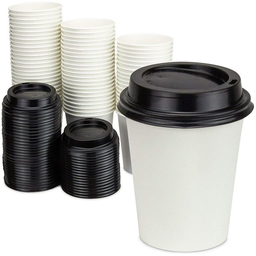
Label: paper